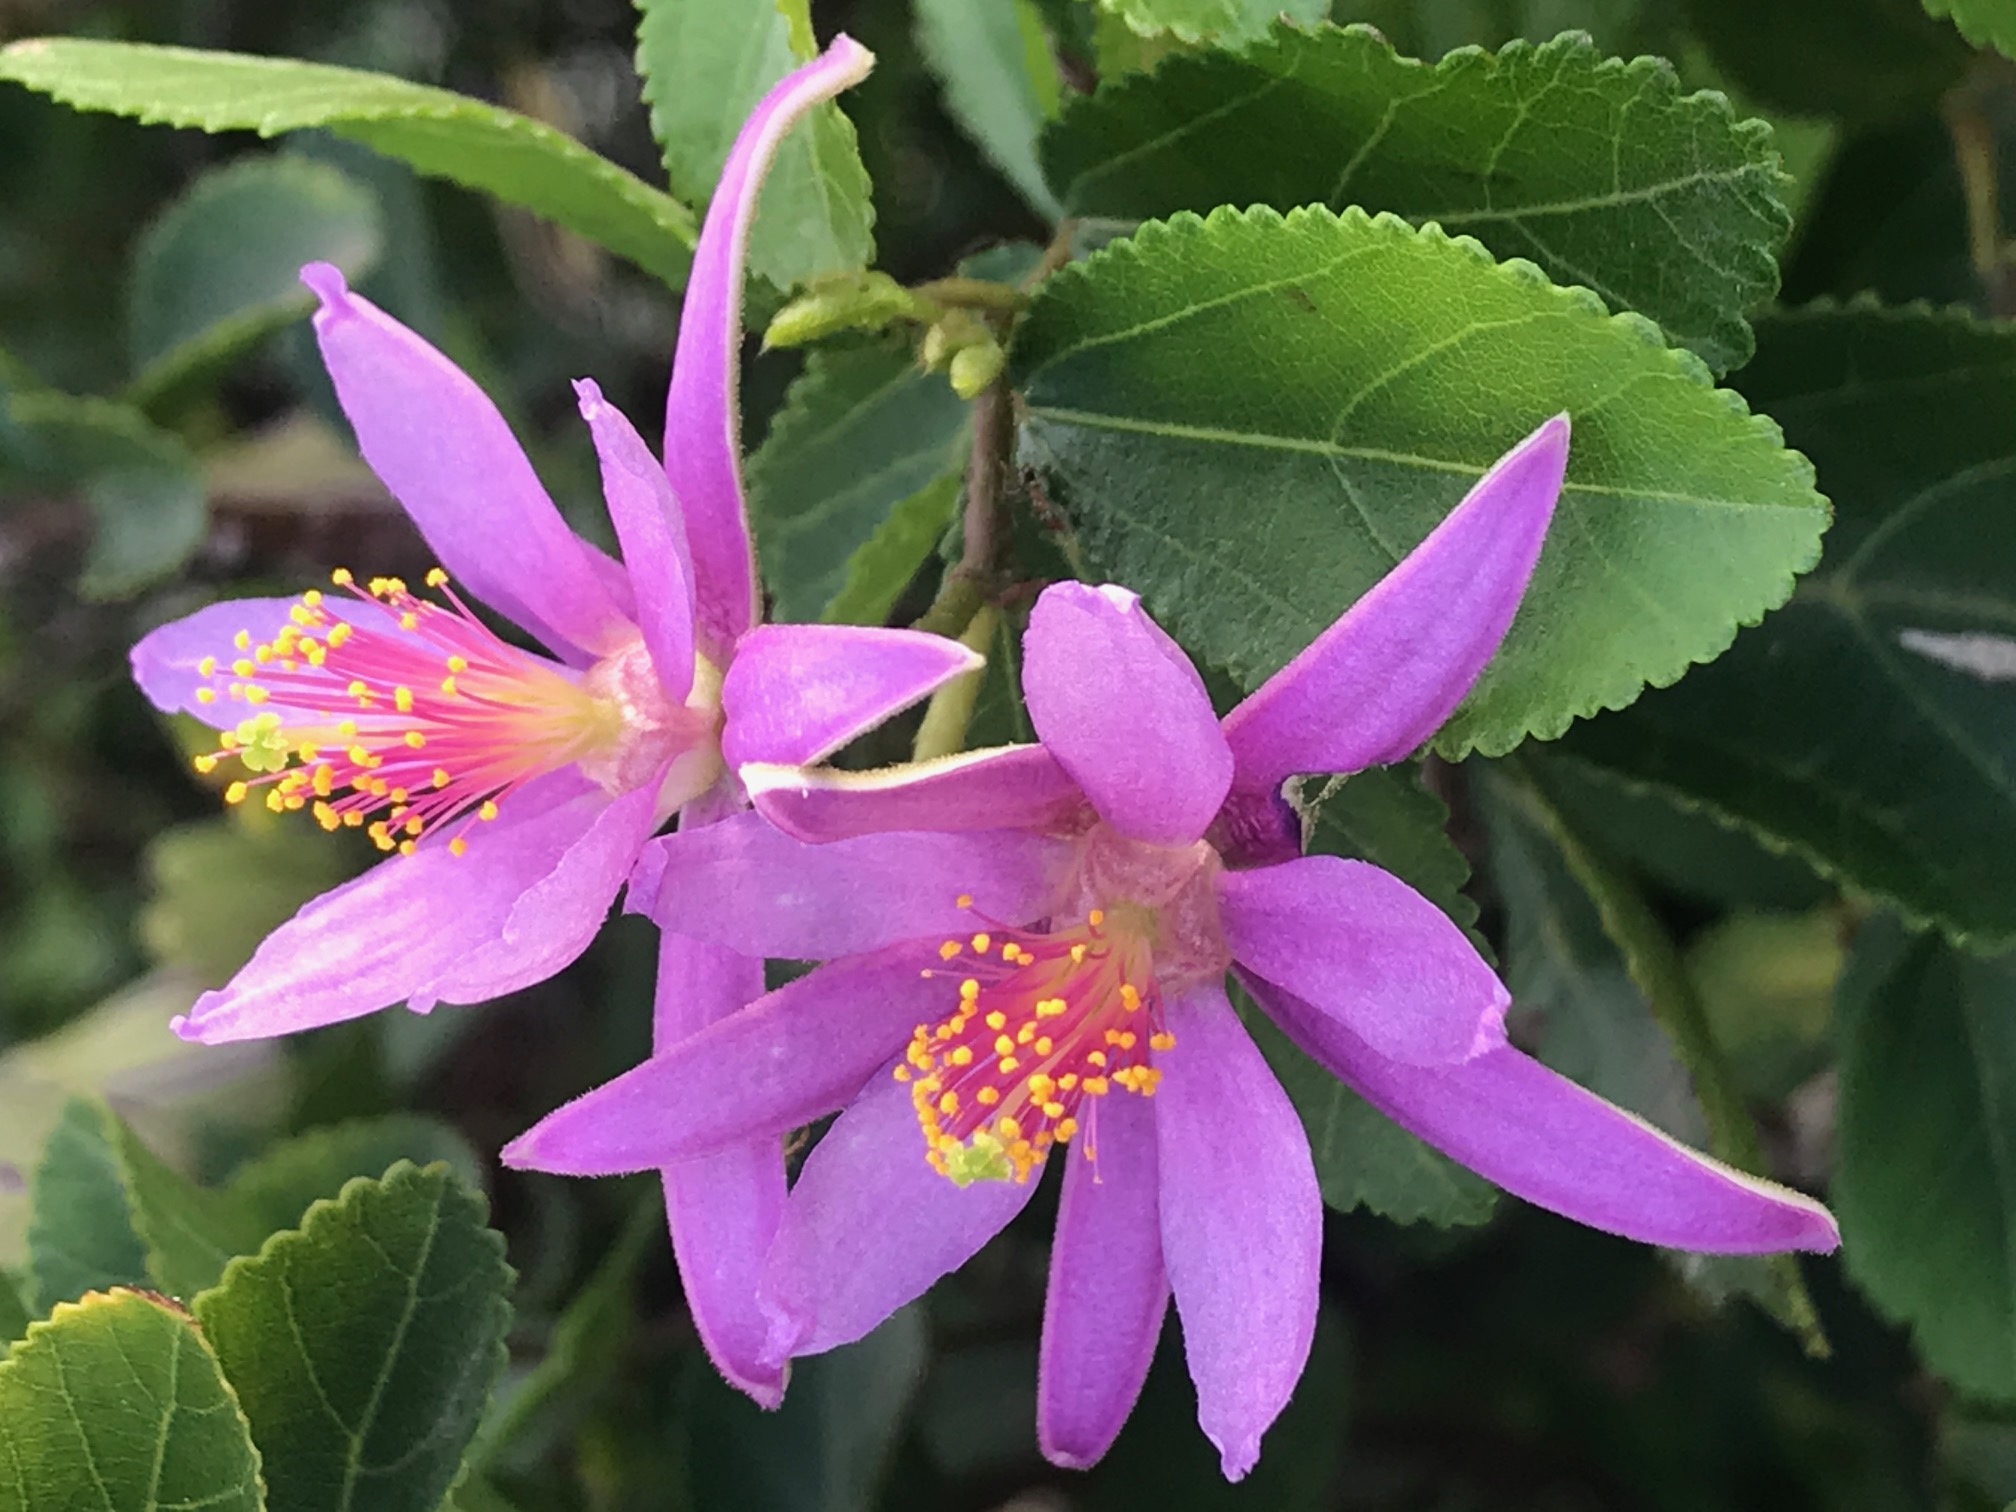
flower, plant, leaf, petal, terrestrial plant, annual plant, flowering plant, shrub, herbaceous plant, groundcover, pollen, magenta, wildflower, Pedicel, hubcap, passion flower family, vascular plant, lily family, plant stem, impatiens